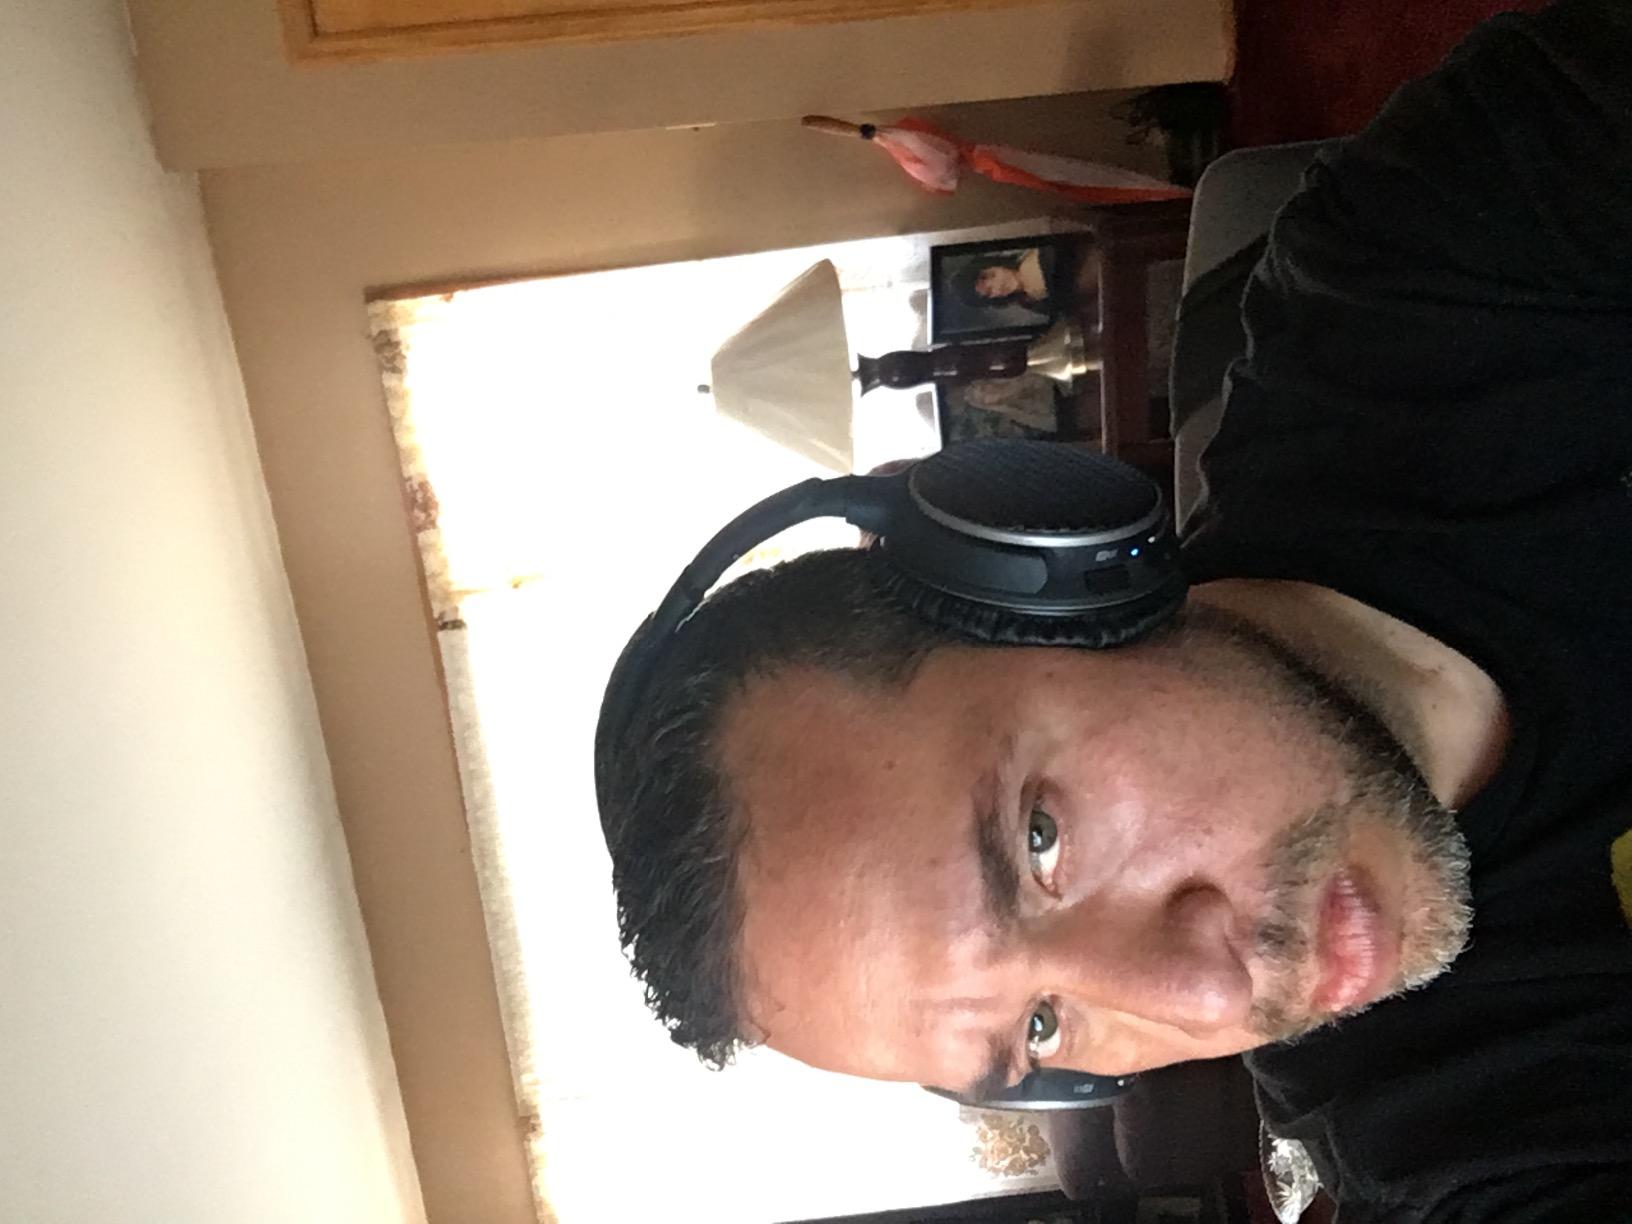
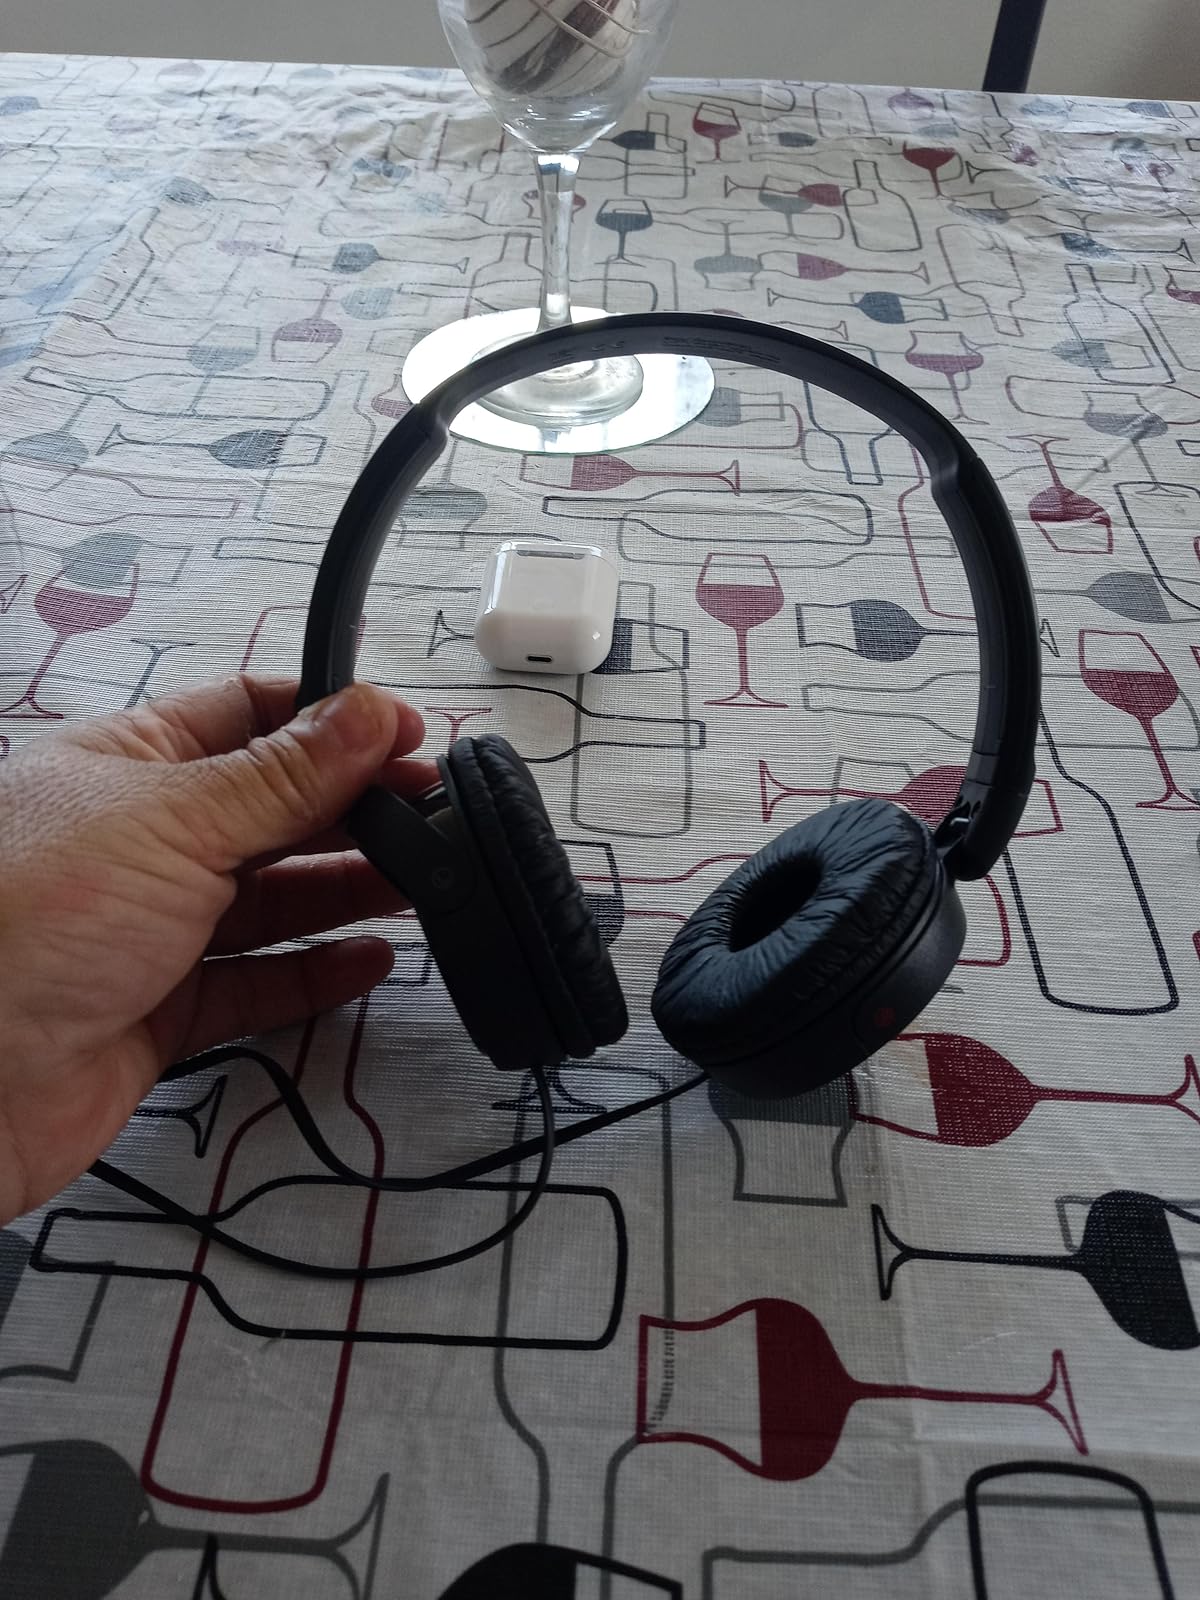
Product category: headphones
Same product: no